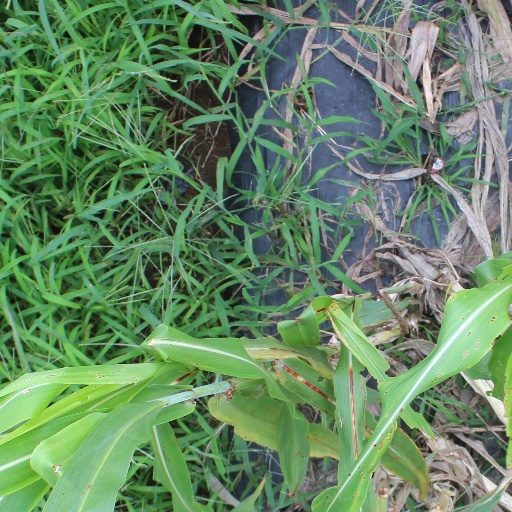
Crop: sorghum